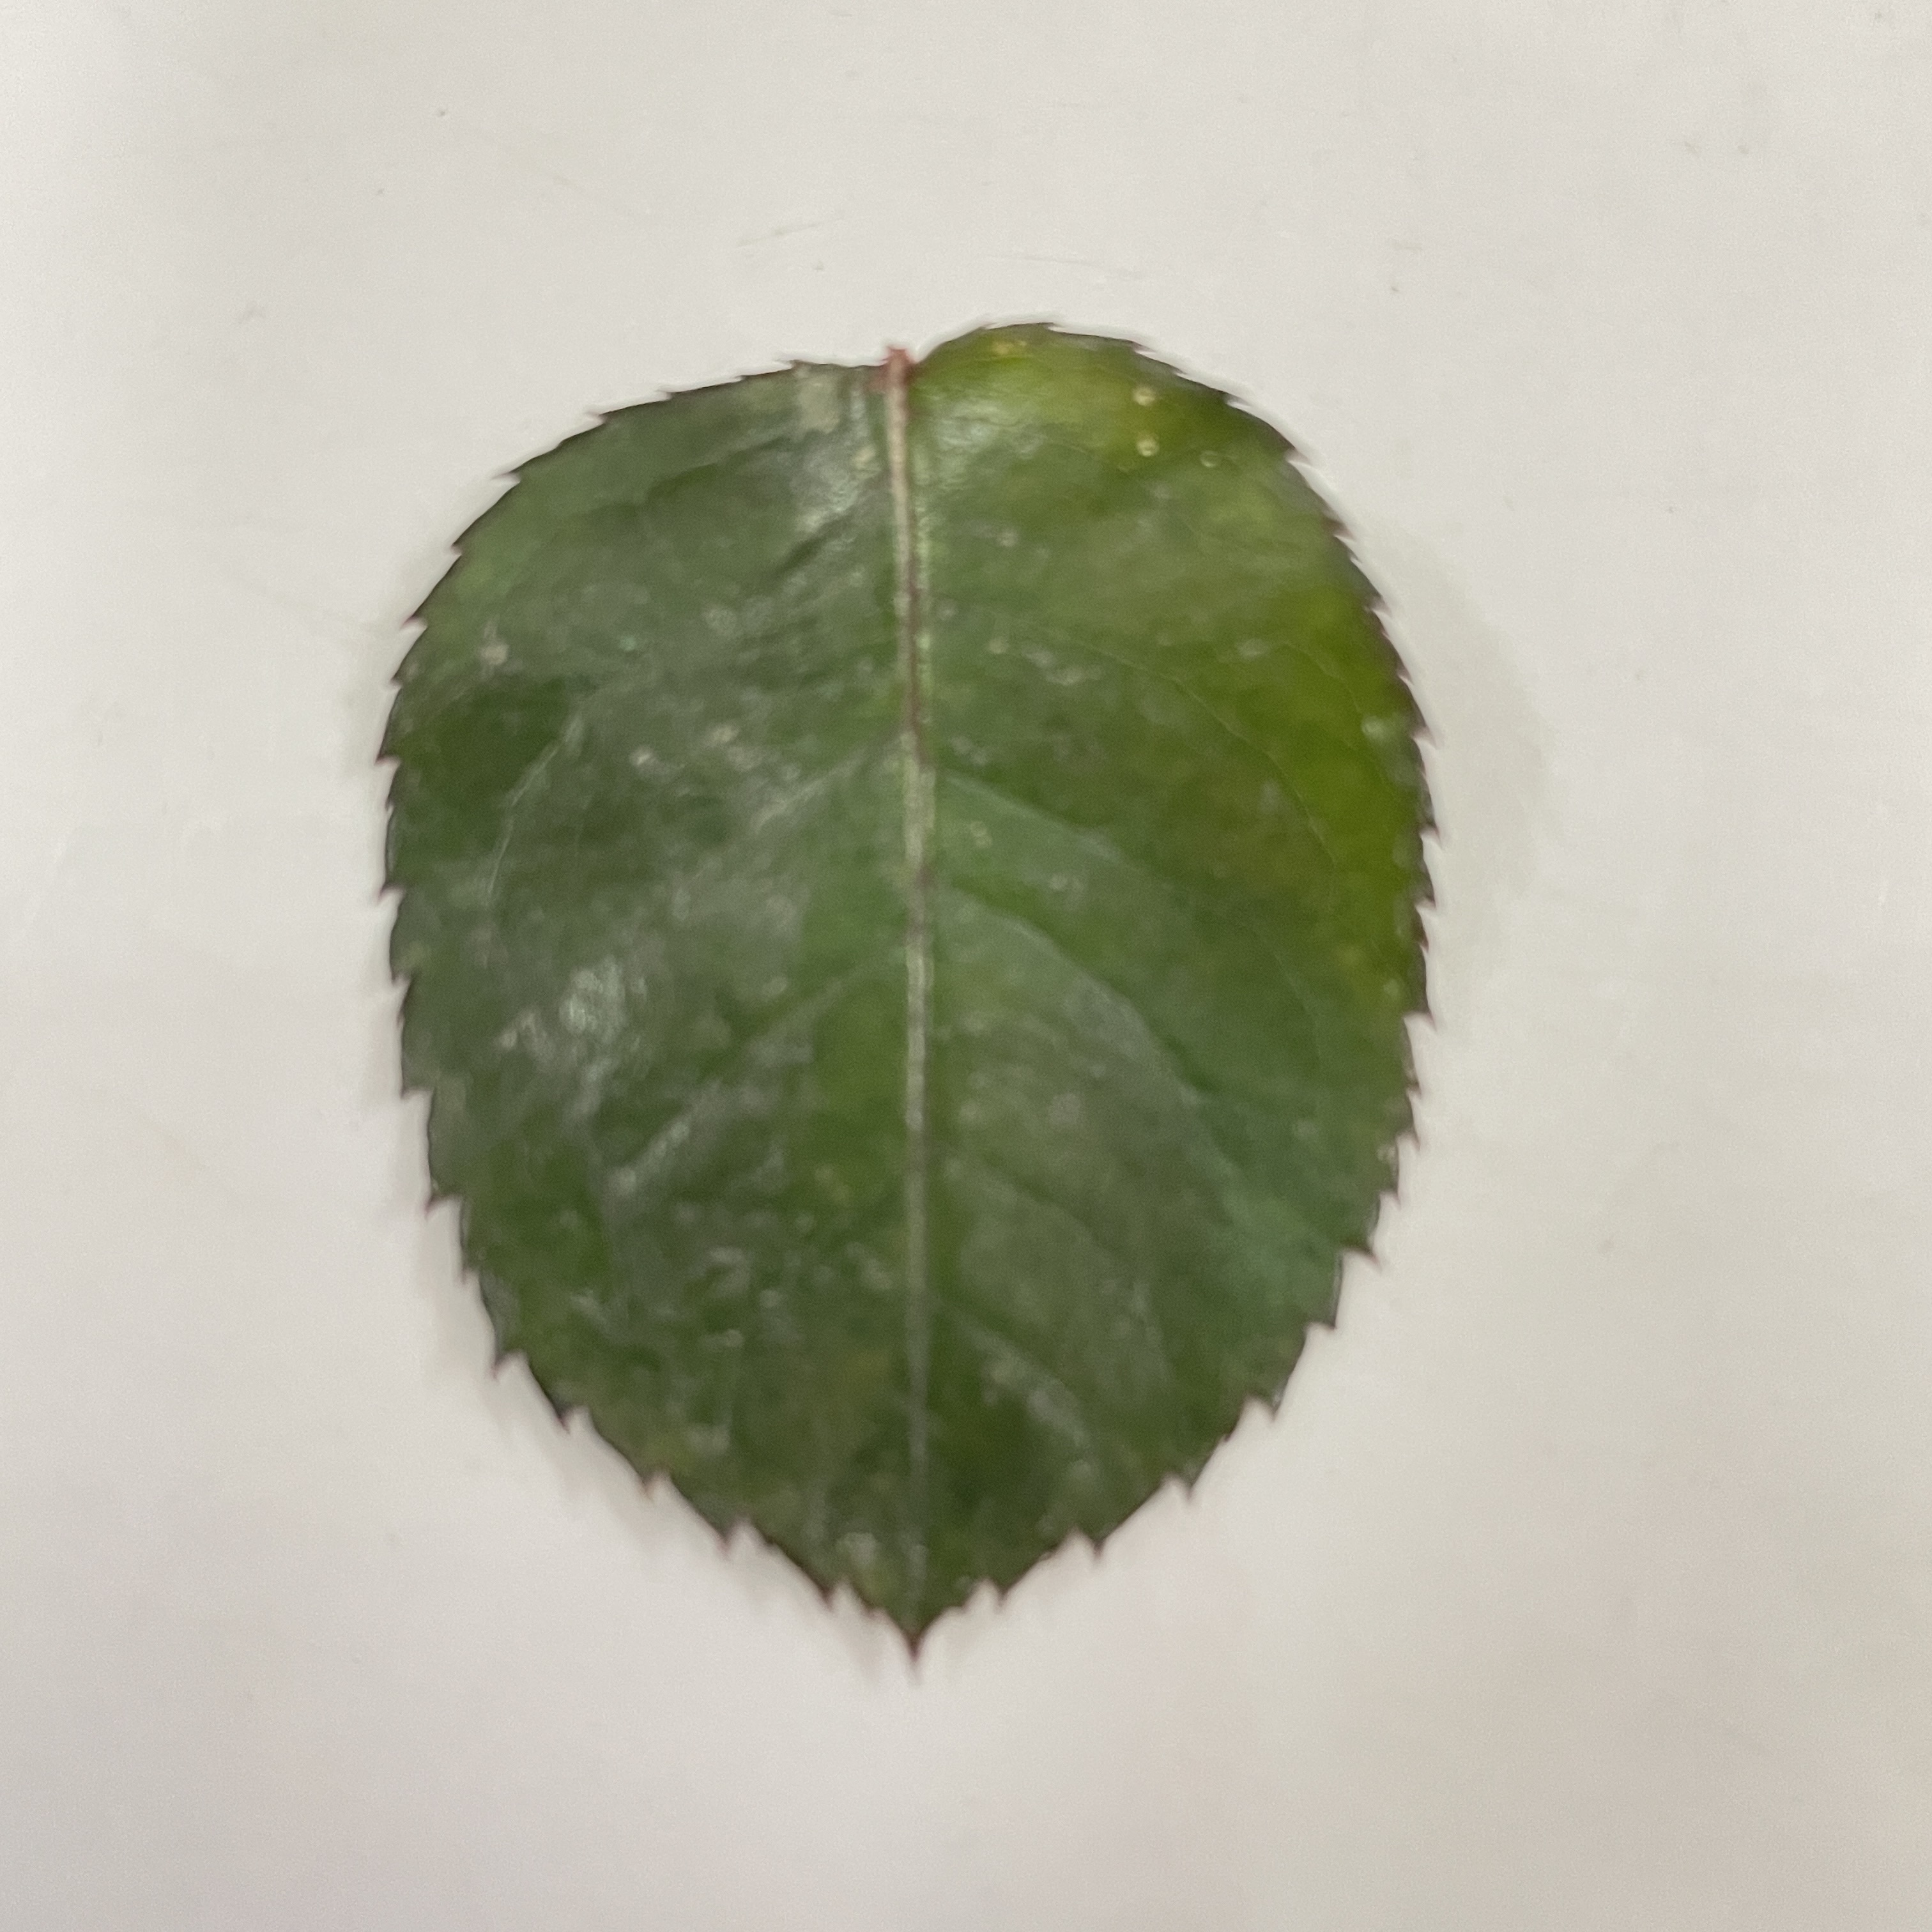
Label: Healthy Leaf